Mariamne I

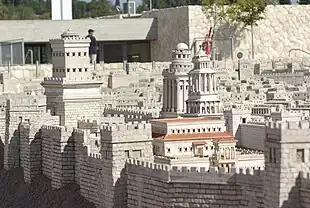
Jerusalem Model, Palace of Herod the Great, The three towers: Phasael, Hippicus, Mariamne from left to right

Mariamne was the daughter of the Hasmonean Alexandros, also known as Alexander of Judaea, and thus one of the last heirs to the Hasmonean dynasty of Judea. Mariamne's only sibling was Aristobulus III. Her father, Alexander of Judaea, the son of Aristobulus II, married his cousin Alexandra, daughter of his uncle Hyrcanus II, in order to cement the line of inheritance from Hyrcanus and Aristobulus, but the inheritance soon continued the blood feud of previous generations, and eventually led to the downfall of the Hasmonean line. By virtue of her parents' union, Mariamne claimed Hasmonean royalty on both sides of her family lineage.